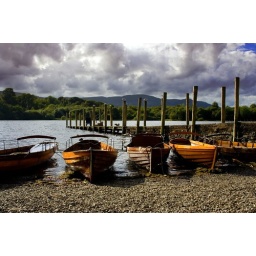
boats at keswick in lake district